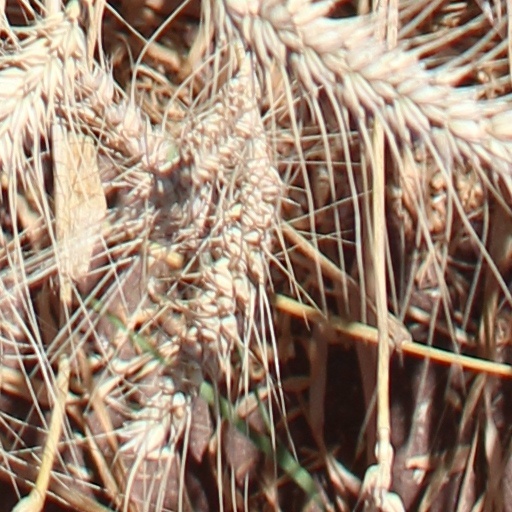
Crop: wheat